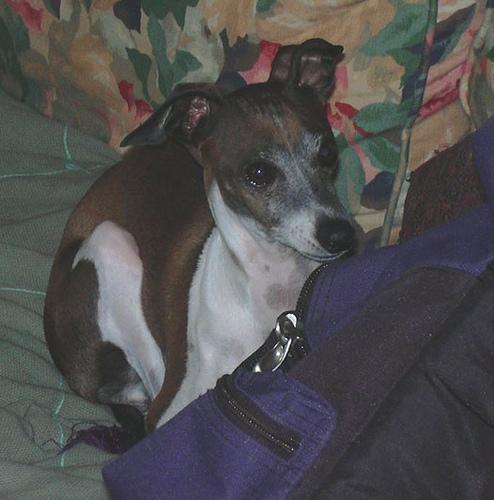
Italian_greyhound